The Valley of Kashmir

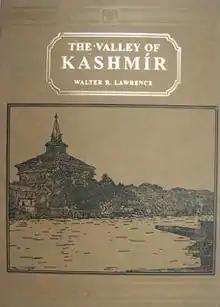
Reprint London edition 1895

The Valley of Kashmir (1895) is a book on Kashmir by the English writer Sir Walter Roper Lawrence. The author served in the Indian Civil Service in British India during which he was appointed as a Settlement Commissioner of Kashmir.